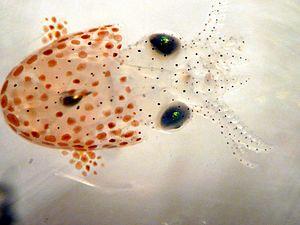
Les sépioles, ou seiche naine, sont des petits céphalopodes appartenant à la famille des Sepiolidae, famille apparentée aux seiches.
Les sépiolidés forment une famille de seiches, supion, casseron, sepiole, chipiron, englobant 15 genres dans trois ou quatre sous-familles.
Les réflectines constituent une famille de protéines complexes, capables de brusques changements de forme, qui modifient l'incidence de la lumière qu'elles réfléchissent bioluminescence).